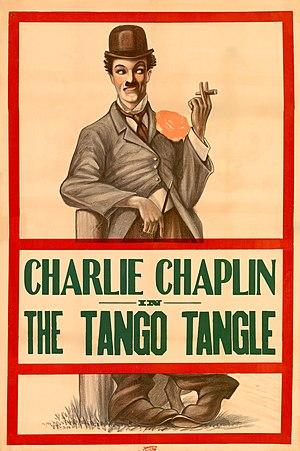
Charlot danseur est une comédie burlesque américaine de Mack Sennett avec Charlie Chaplin, sortie le 9 mars 1914.